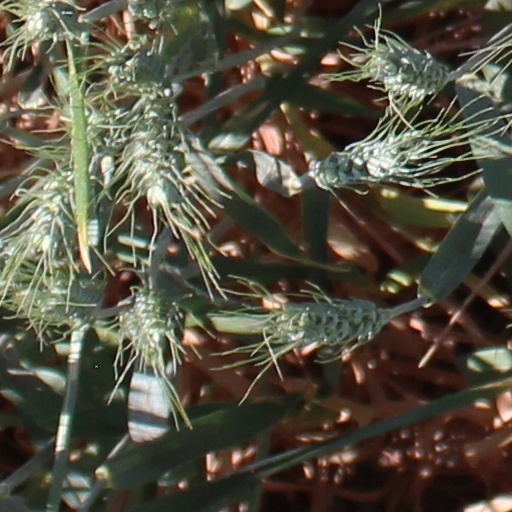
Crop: wheat